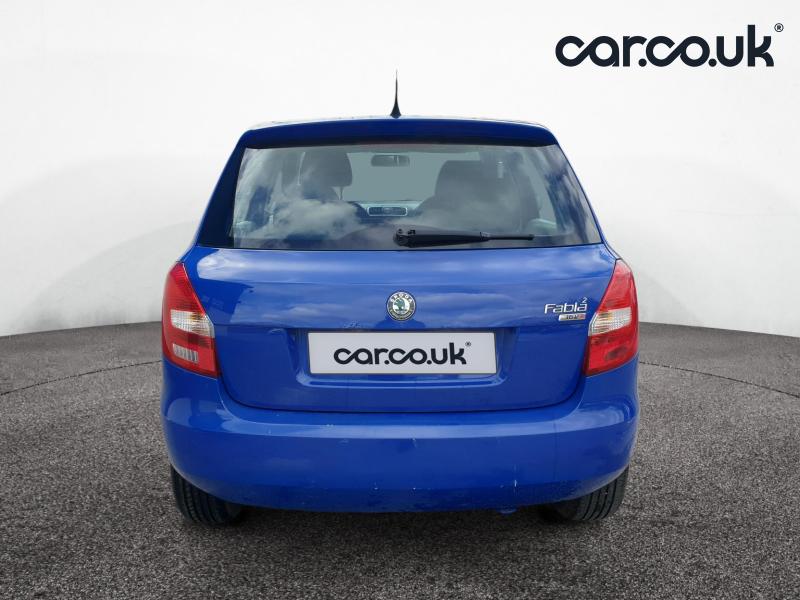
Aucun dommage détecté.
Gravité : aucun